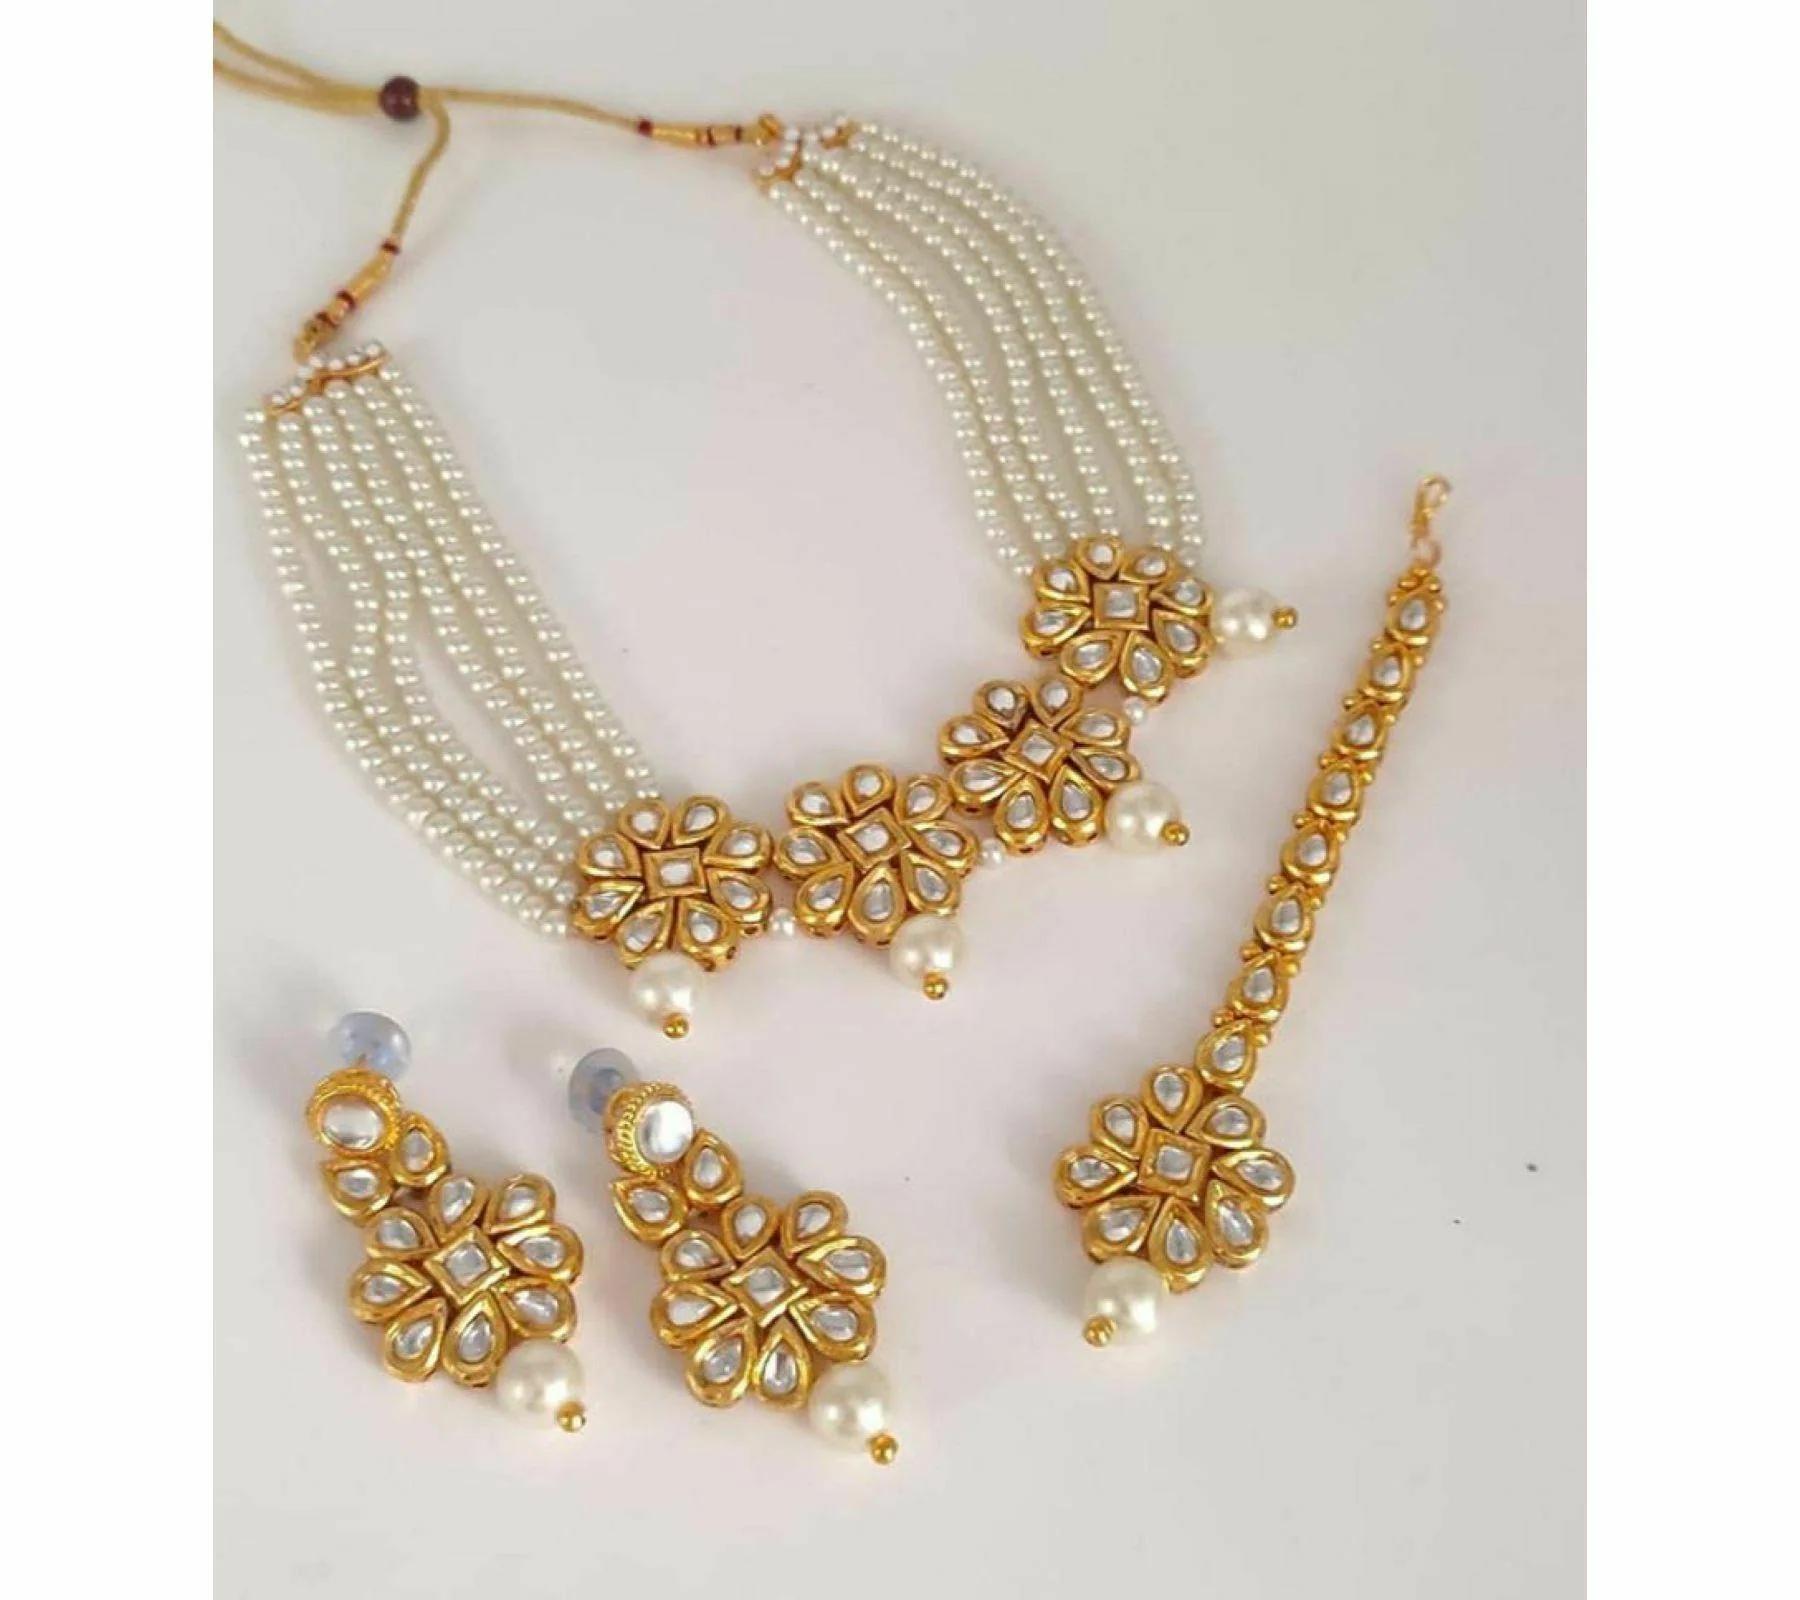
 Gyaan Jewels Handmade Alloy Necklace, Earring and Maang Tikka Set White, Gold (Women) (Pack of 1) Free Size
Type: Necklaces
Brand: Gyaan Jewels
Price: Rs. 546
 Gyaan Jewels Handmade Alloy Necklace, Earring and Maang Tikka Set White, Gold (Women) (Pack of 1)
Features: These are very easy to use being lightweight and has a design which makes it very comfortable,Superior quality and skin friendly,Made from premium quality material this product assures to remain in its original glory even after years of usage,Perfect gift ideal valentine, birthday, anniversary gift your loved ones
Included: Jewellery Set